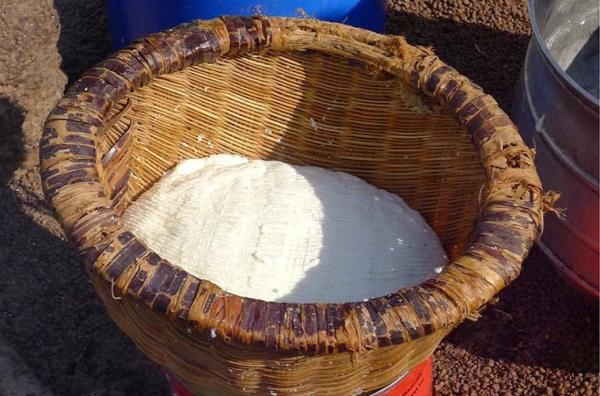
Hii  ni nafaka ya mahindi ambayo imesagwa ili kutupatia hapo unga ambayo imewekwa kwenye mkeka huu ambayo ni mkoba umeshonwa kutumia ile uzi ya mmea fulani.